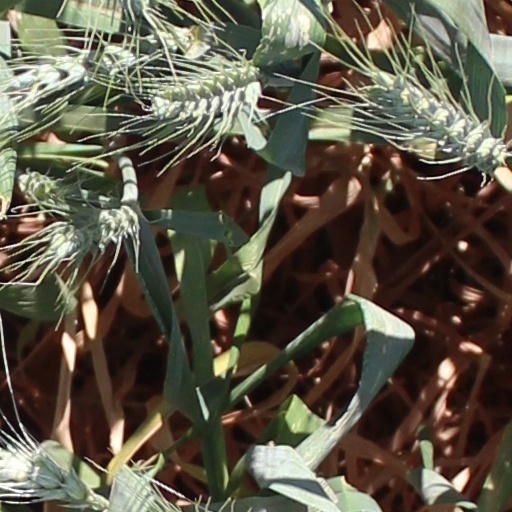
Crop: wheat